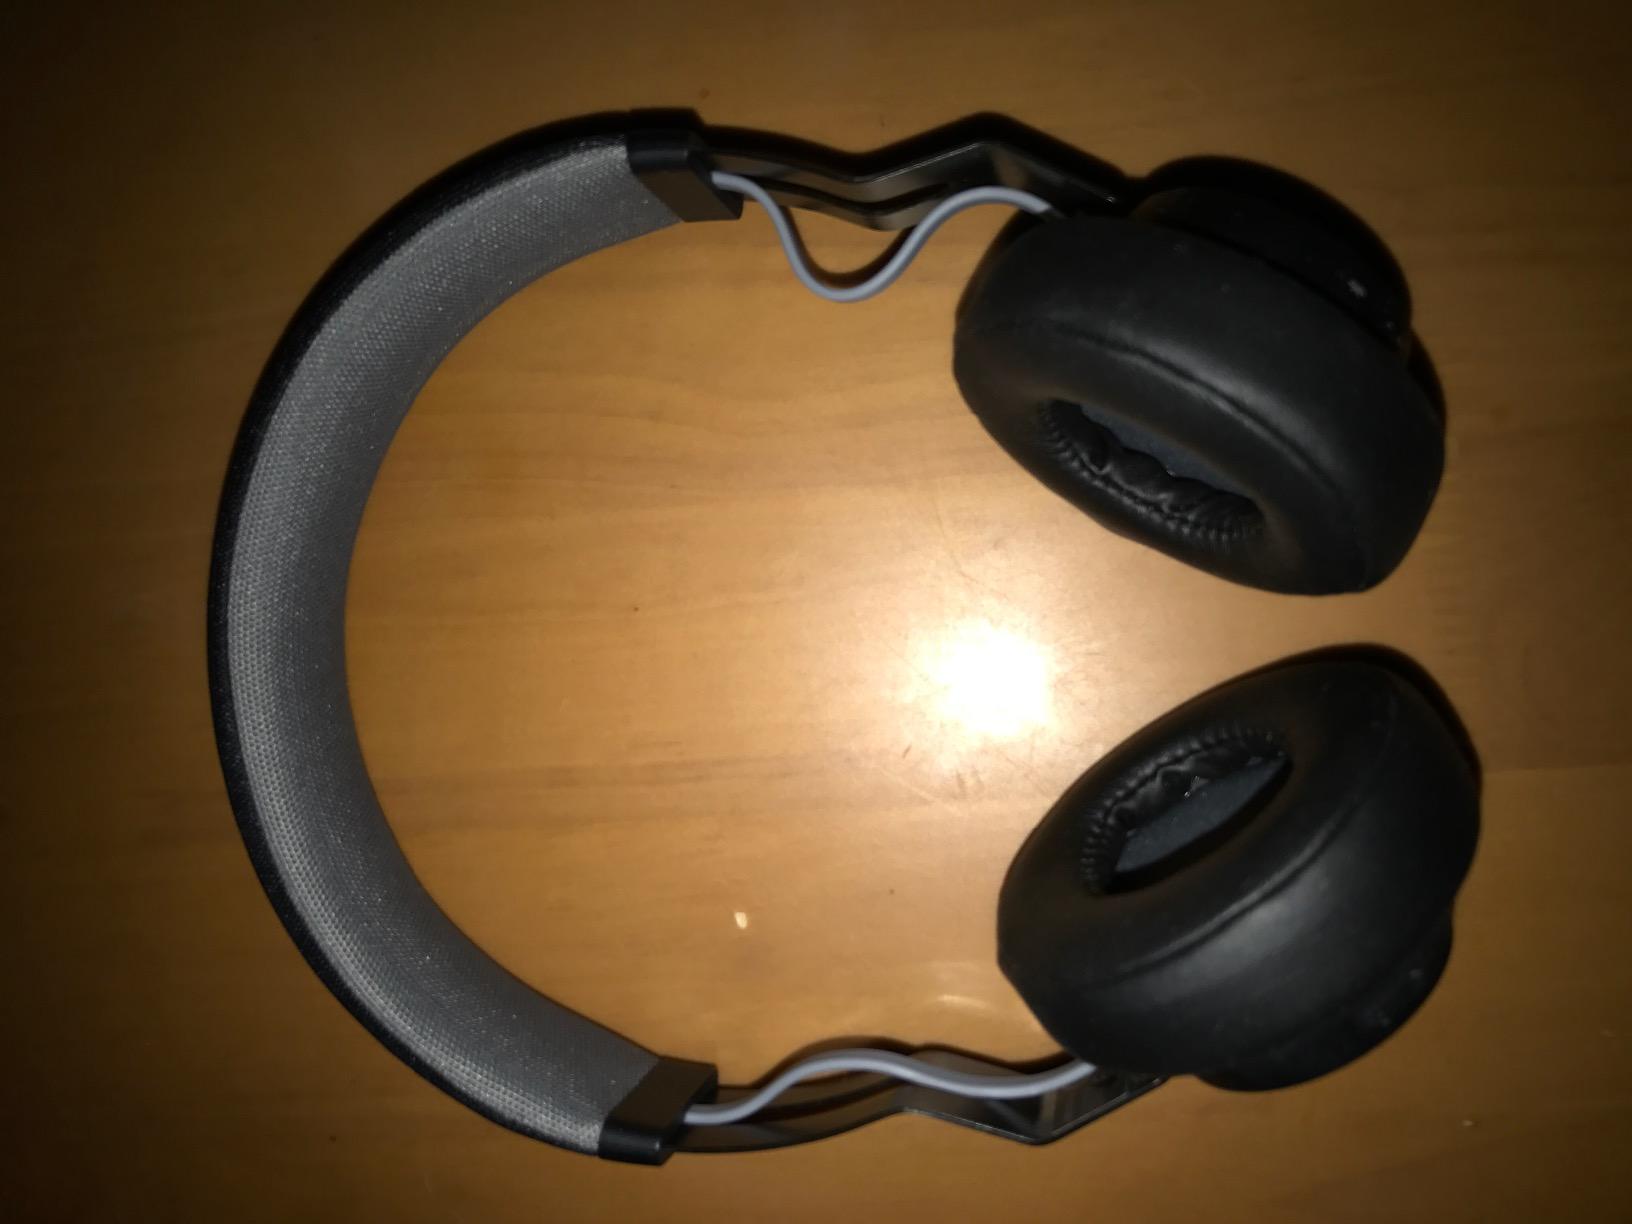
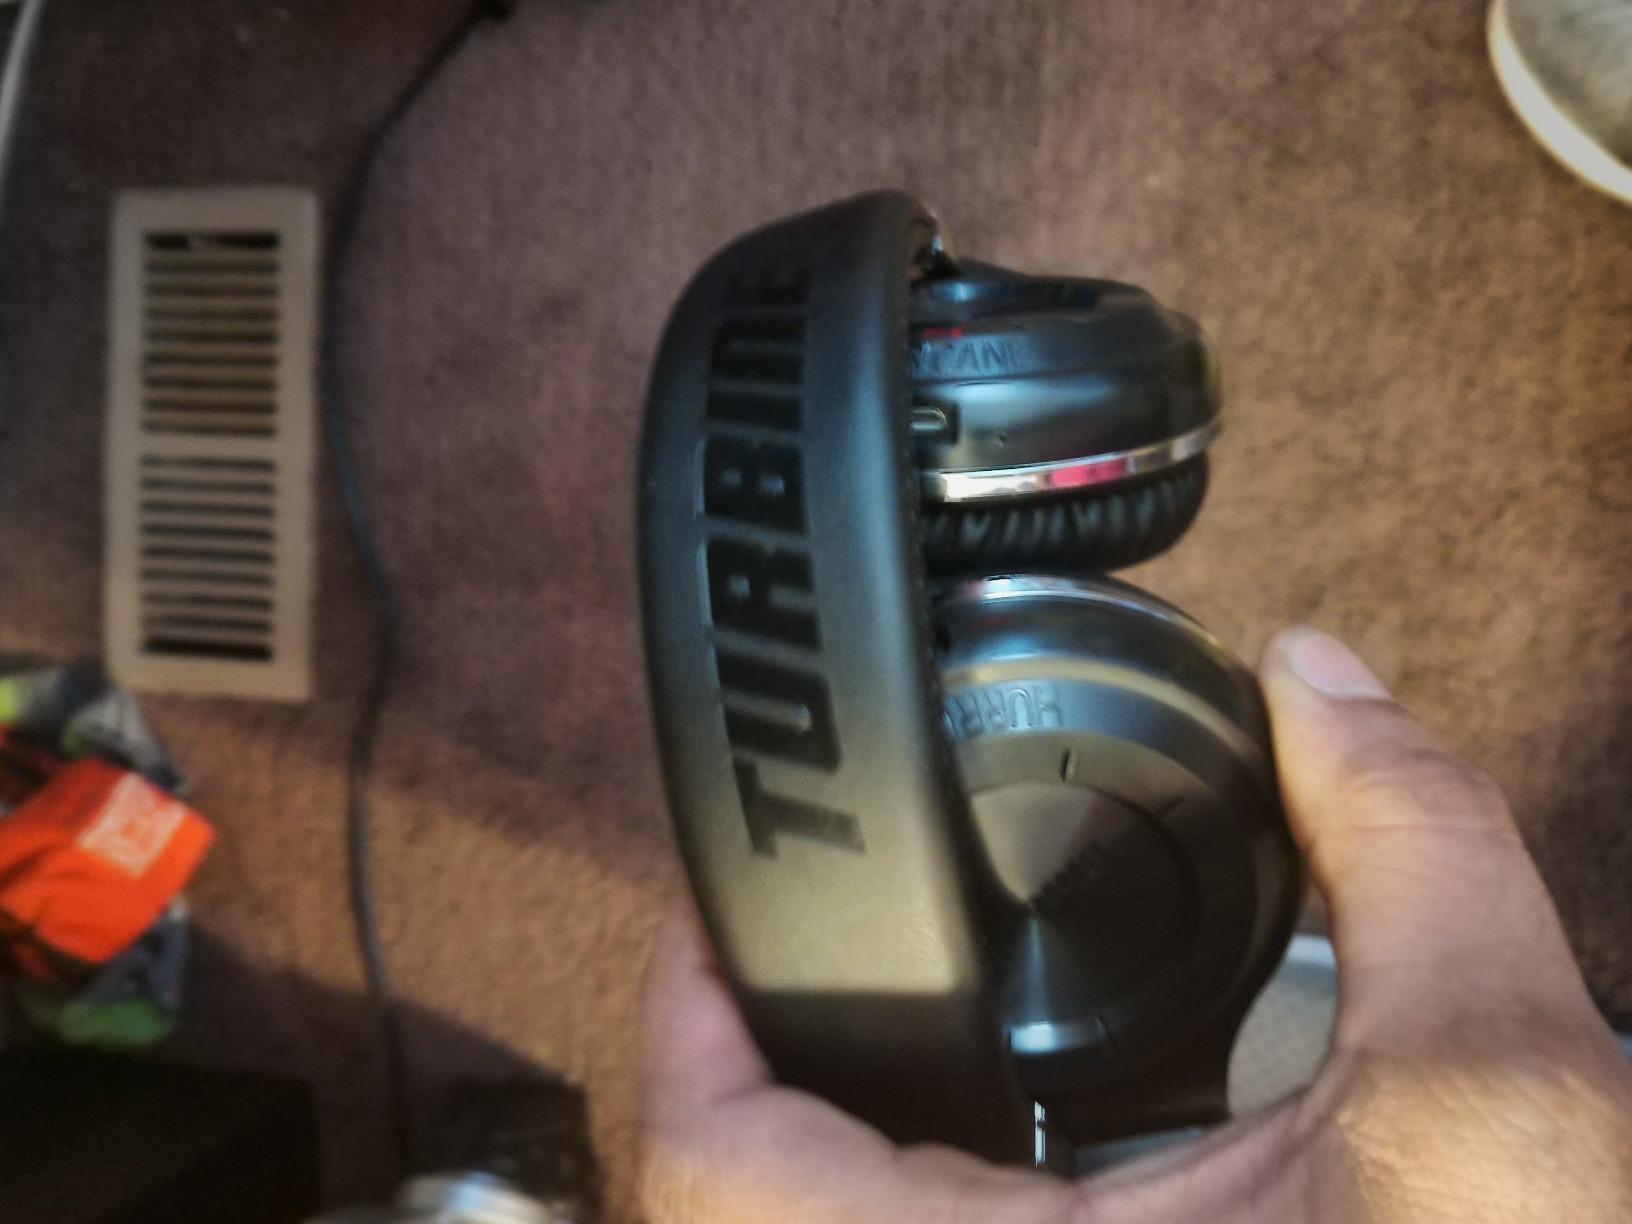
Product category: headphones
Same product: no